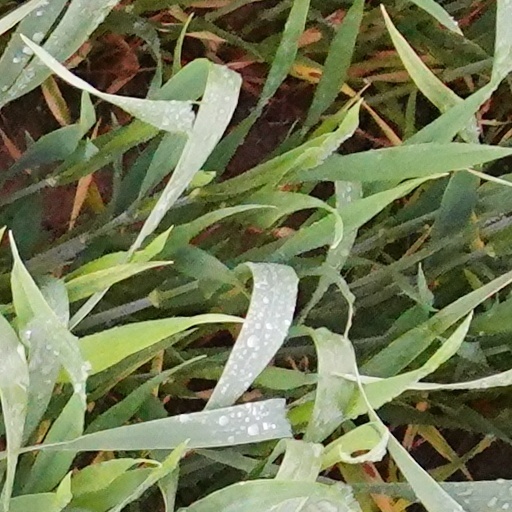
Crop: wheat